Wonderland station

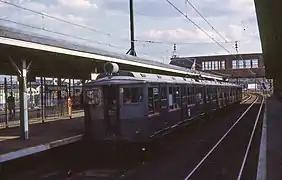
A Blue Line train at Wonderland in 1967

The narrow-gauge Boston, Revere Beach and Lynn Railroad (BRB&L) opened from East Boston to Lynn on July 29, 1875. The line ran directly adjacent to the beachfront, a popular summer destination, on the alignment of the modern Revere Beach Boulevard. The Eastern Railroad opened its Chelsea Beach Branch in 1881 along the modern Blue Line corridor slightly inland. A third line - the Boston, Winthrop, and Shore Railroad - shared the Chelsea Beach Branch alignment in 1884-5. None of the three railroads initially stopped at the modern station site, which was then an unpopulated swampy area. The BRB&L had a stop named Atlantic (later renamed as Revere Street) at Revere Street some to the north of the modern station site from the beginning of its operations; the other railroads may have briefly had Revere Street stops as well.